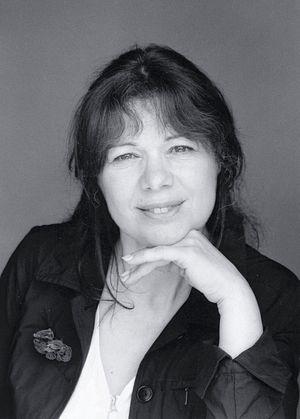
Sylvie Mamy est une musicologue et écrivain française, docteur d'État ès-lettres, directrice de recherche au CNRS.